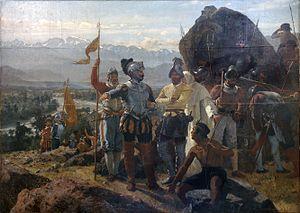
1541 est une année commune commençant un samedi.
L'immigration au Chili correspond au déplacement des différentes communautés étrangères dans le pays. La population chilienne a reçu immigrants, principalement d'Amérique latine, l'Europe et le Moyen-Orient au cours des XIXᵉ et XXᵉ siècles. Aujourd'hui, les immigrés sont principalement d'origine américaine et aussi la nouvelle vague d'immigration en provenance d'Asie. Ces groupes d'immigrants ont origines et motivations diverses. Le dernier rapport de l'Organisation internationale pour les migrations, a enregistré en 2008 à 415 000 étrangers légalisés dans le pays, ce qui représente 2,1 % de la population nationale.